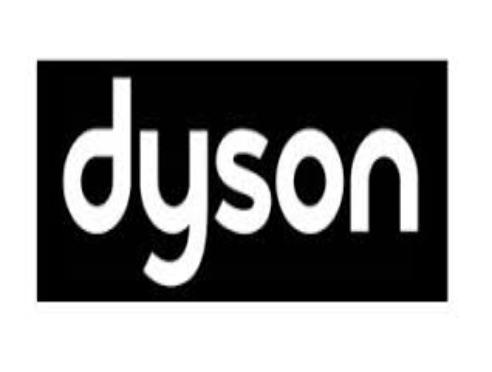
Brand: adyson
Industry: Clothes